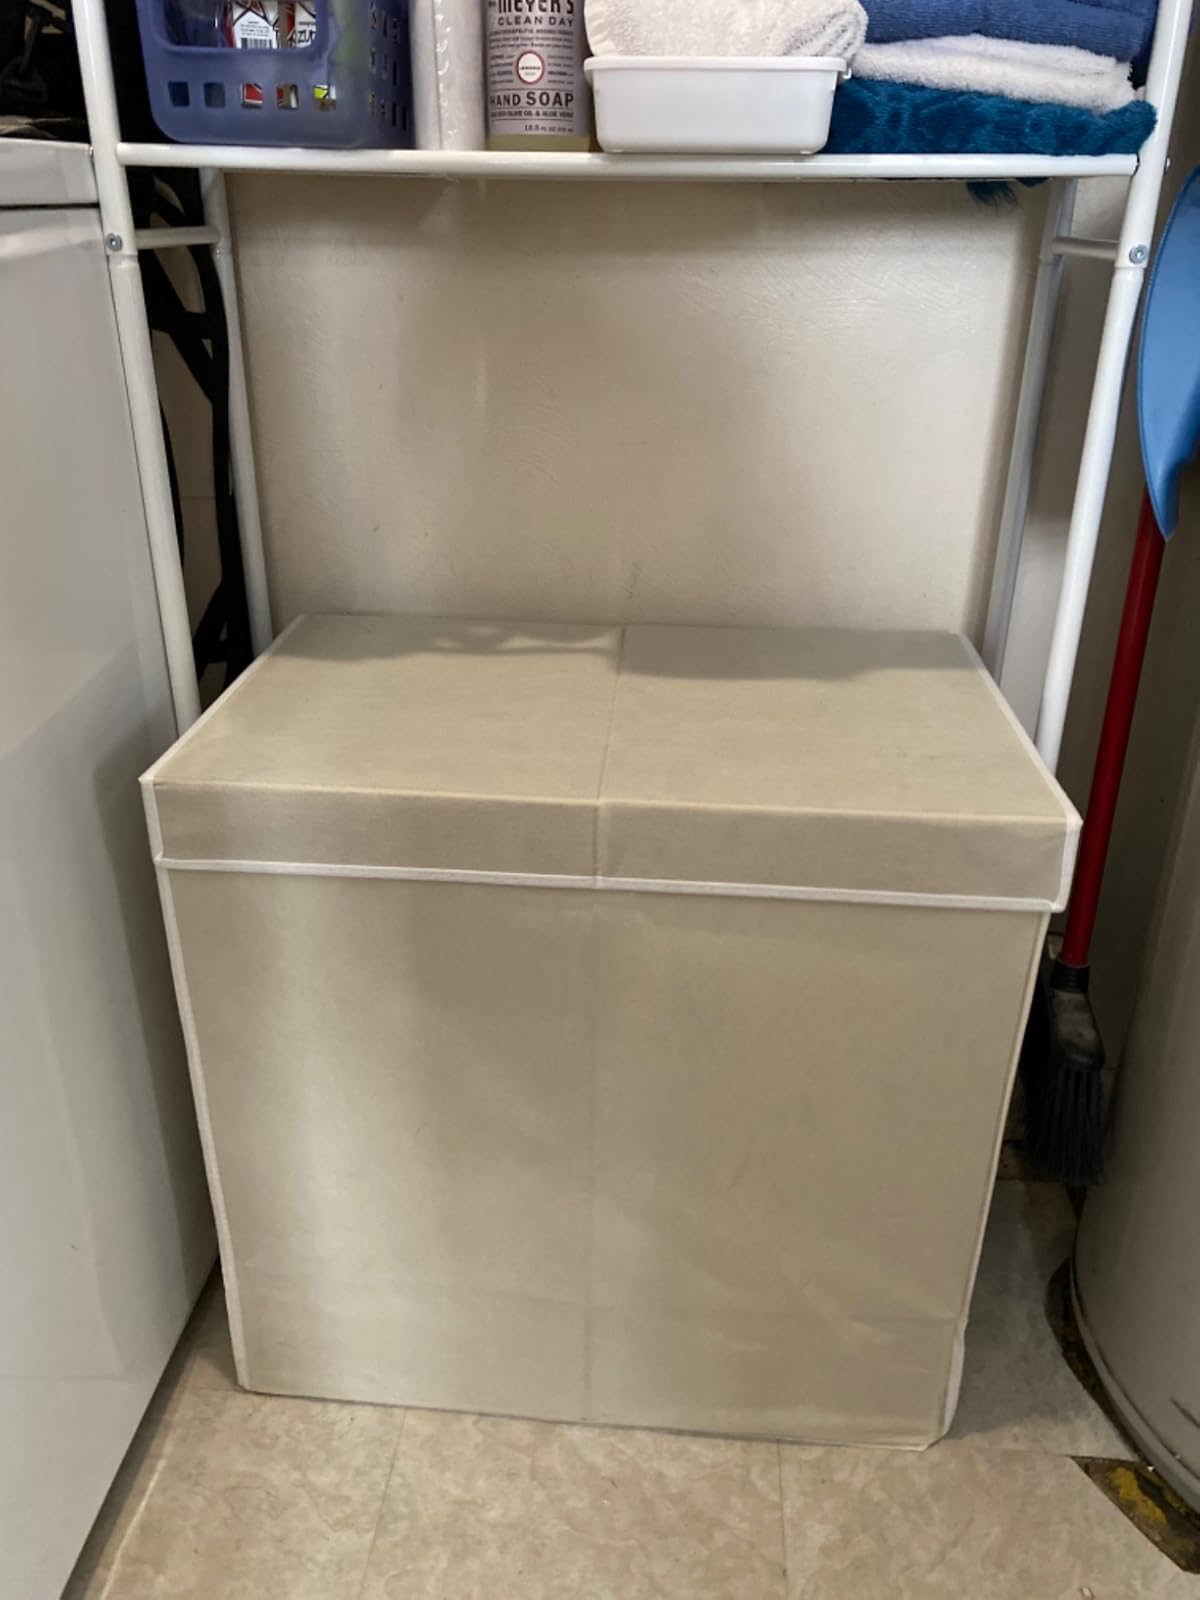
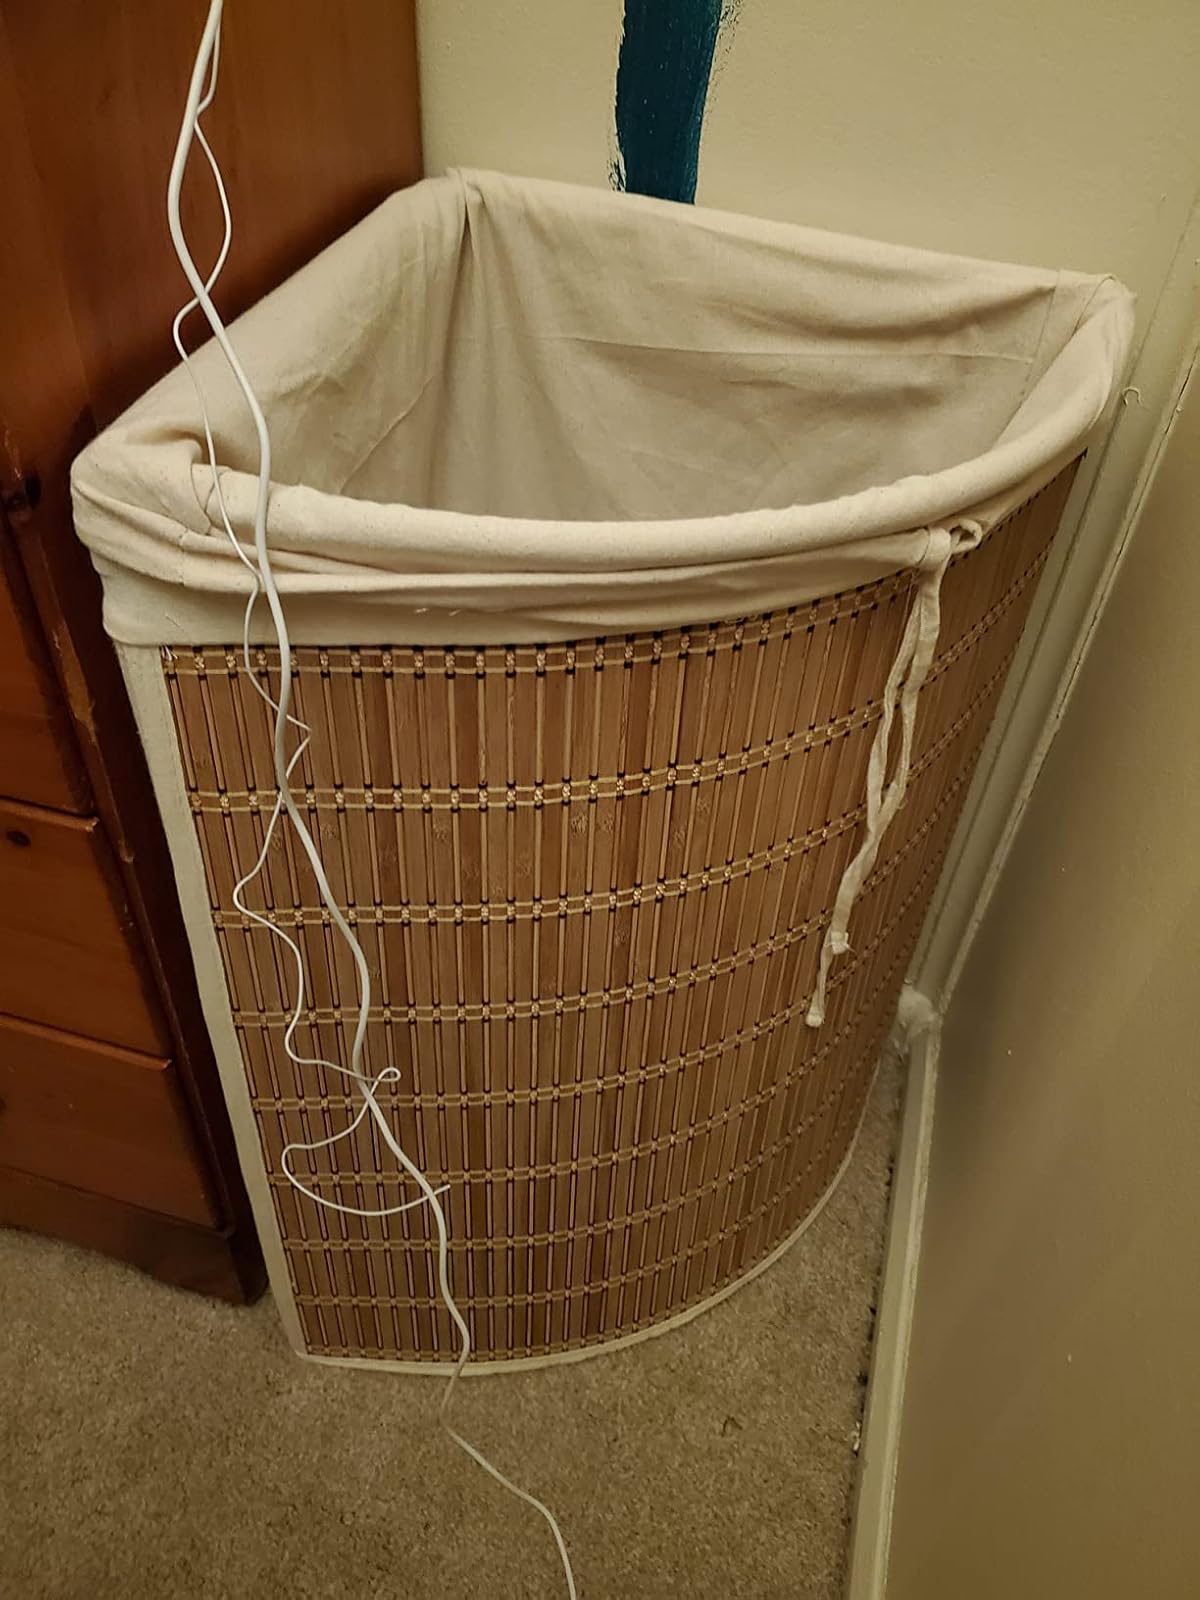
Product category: items_hamper
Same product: no